George Digby Barker

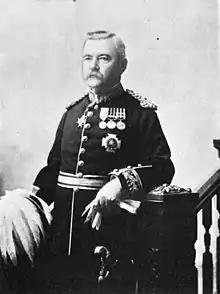
Barker or earlier

General Sir George Digby Barker (Chinese Translated Name: 白加; 9 October 1833 – 15 April 1914) was a British soldier and colonial administrator.